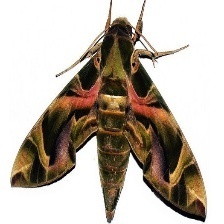
Species: OLEANDER HAWK MOTH